Ștefan Vellescu

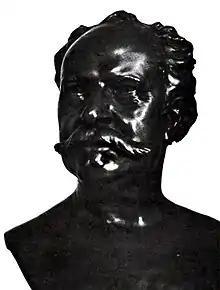
Bust by Dimitrie Paciurea

Ștefan Vellescu (December 24, 1838October 2, 1899) was a Romanian stage actor and drama teacher.